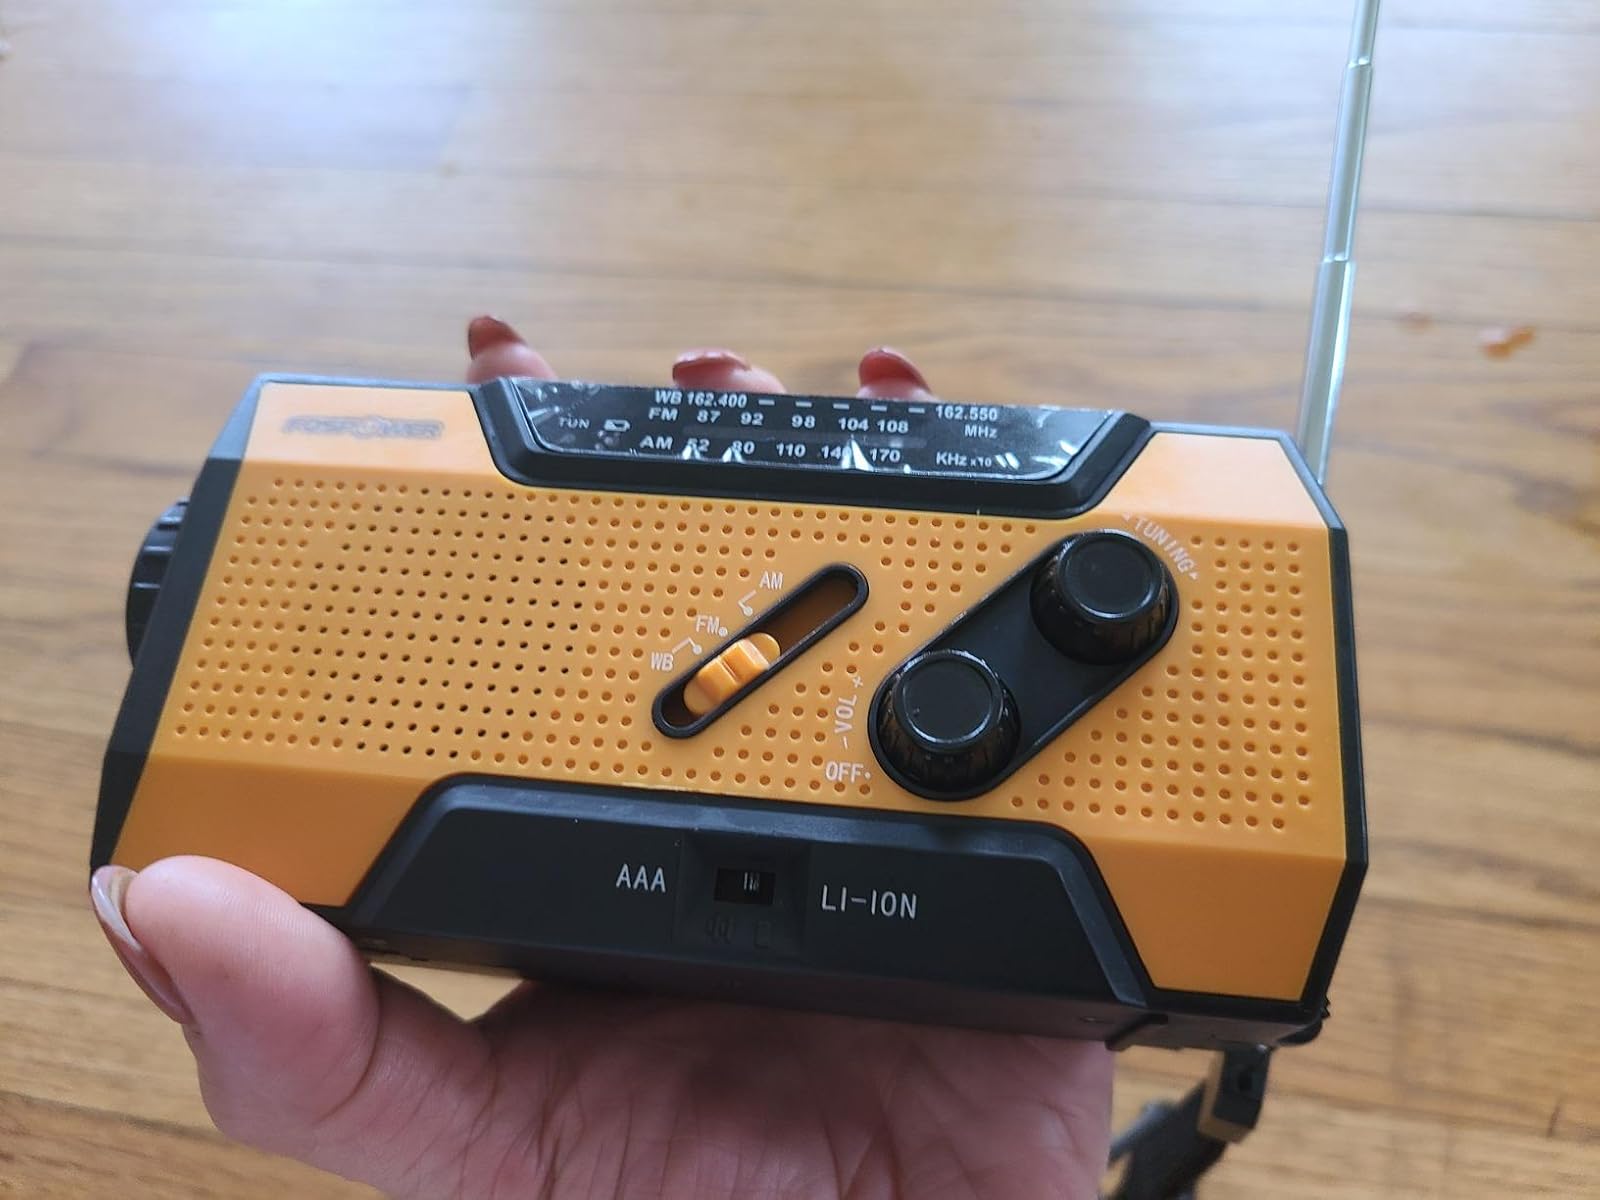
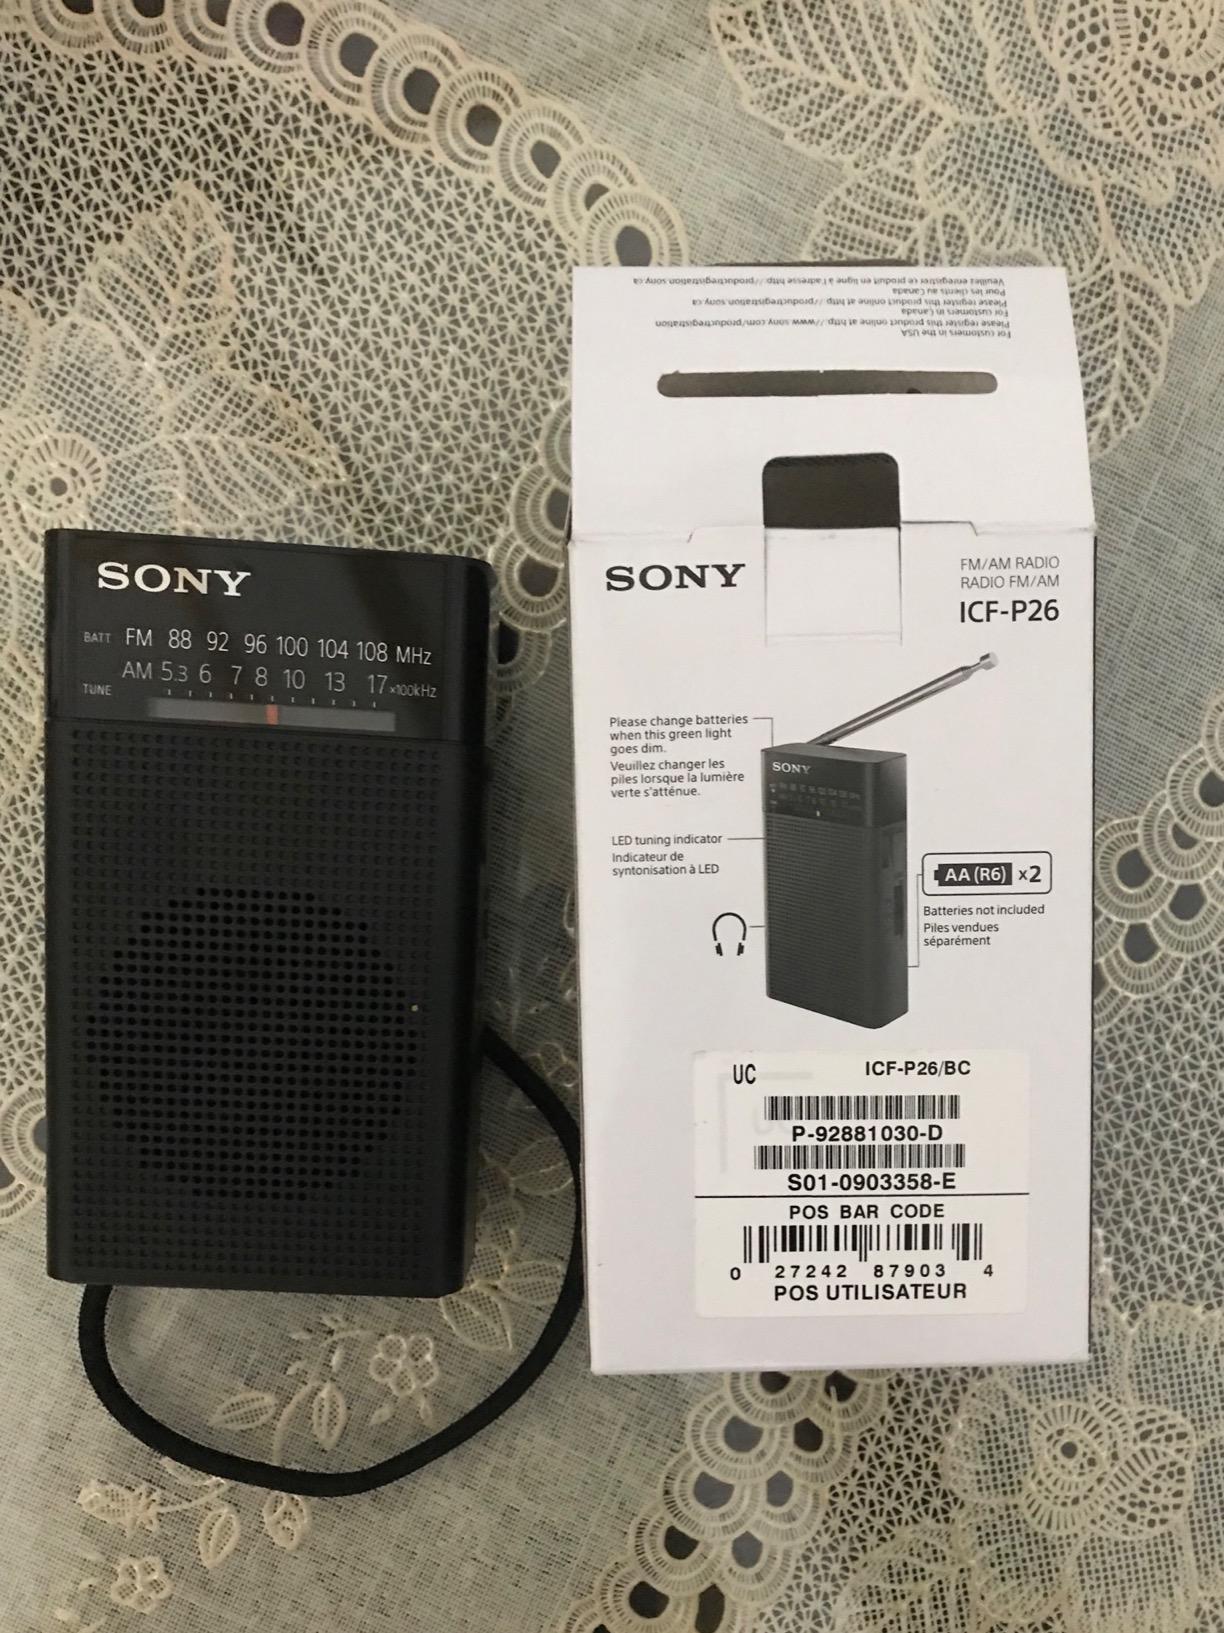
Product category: radio
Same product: no